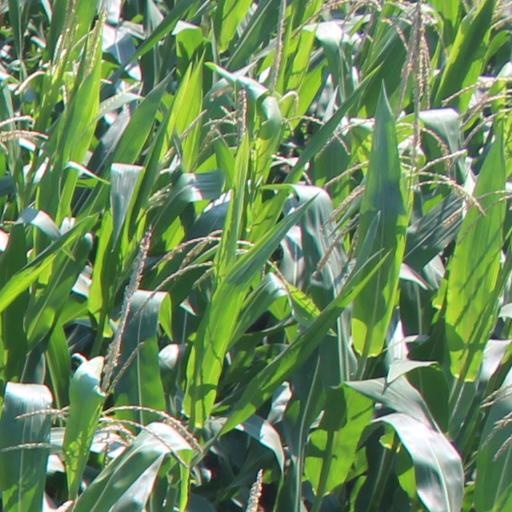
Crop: maize; corn